Wadi Nisnas

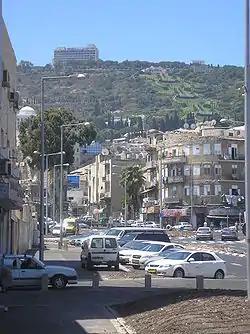
Street in Wadi Nisnas

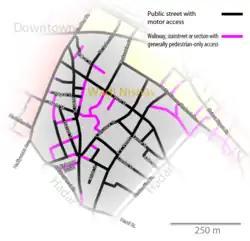
Map of Wadi Nisnas

Wadi Nisnas is a predominantly Arab neighborhood in the city of Haifa, with a population of about 8,000 inhabitants.